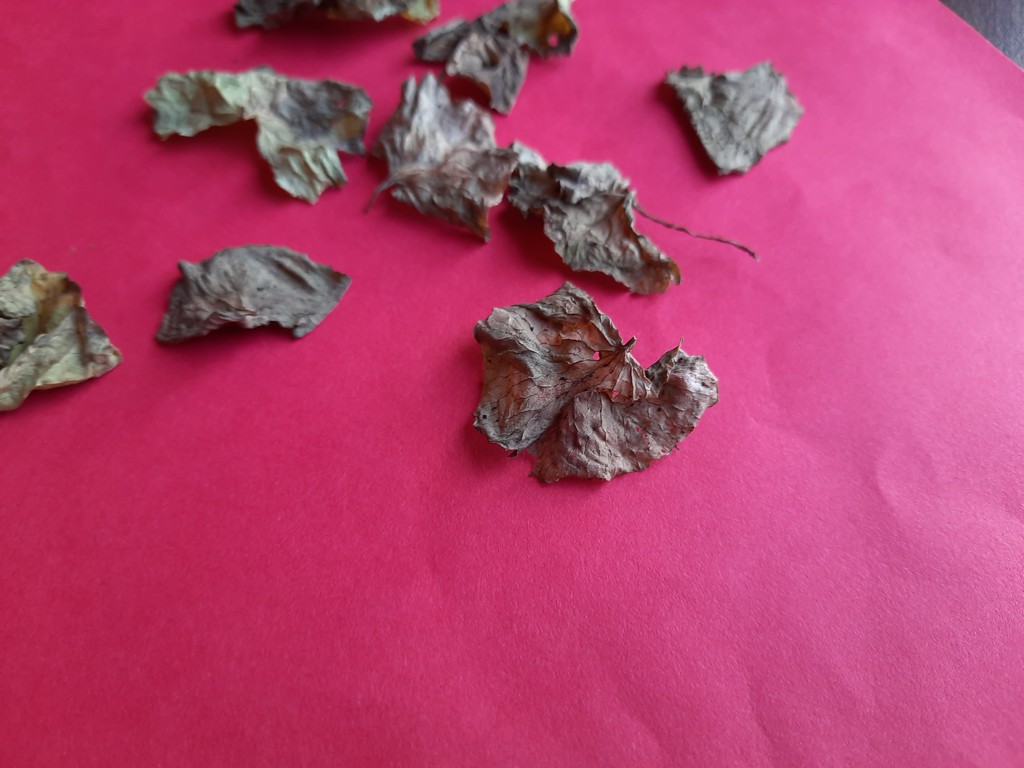
Label: Dried